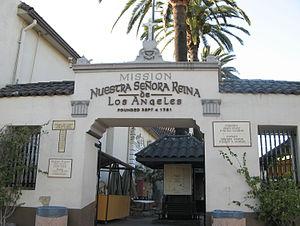
L’église de nuestra señora reina de los Angeles est un édifice religieux catholique-romain situé dans le quartier historique de Plaza Historic District au nord de Downtown Los Angeles à Los Angeles aux États-Unis.